United States Post Office (Fort Plain, New York)

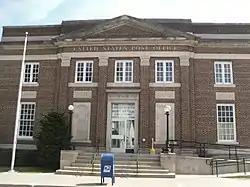
U.S. Post Office, April 2010

US Post Office-Fort Plain is a historic post office building located at Fort Plain in Montgomery County, New York, United States. It was built in 1931, and is one of a number of post offices in New York State designed by the Office of the Supervising Architect of the Treasury Department under James A. Wetmore. It is a two-story, symmetrical brick building with a one-story rear wing in the Colonial Revival style. It features a shallow projecting frontispiece framed by four brick pilasters and a pair of Grecian style lamps with glass globes.